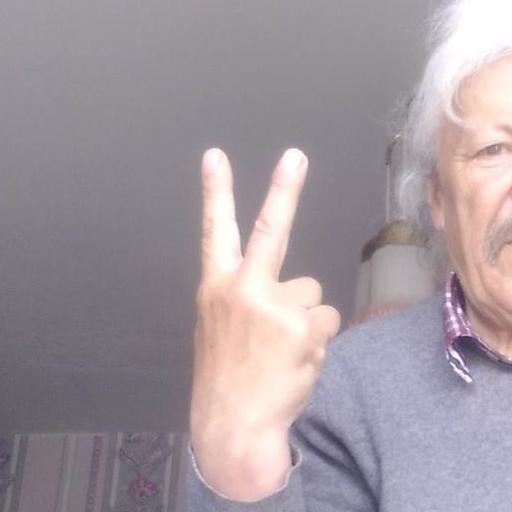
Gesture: peace_inverted